Douglas Merrill

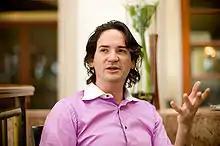
Douglas Merrill

Douglas Clark Merrill (born 1970) is an American technologist, academic and fintech entrepreneur. Merrill was Chief Information Officer (CIO) at Google from 2003-2008, and served as president of EMI Music's digital unit from 2008-2009.